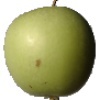
Label: Apple Granny Smith 1